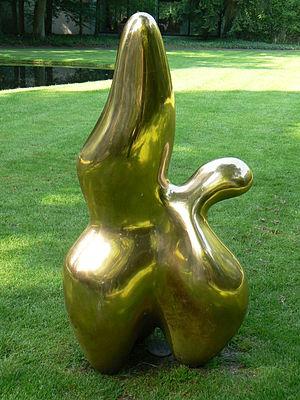
Berger de nuages (1953), statue d'Hans Arp, jardin de sculpture du KMM, Pays-Bas.
15 avril
Hans Peter Wilhelm Arp, dit Jean Arp, né à Strasbourg le 16 septembre 1886 et mort à Bâle le 7 juin 1966, est un peintre, sculpteur et poète allemand naturalisé français.